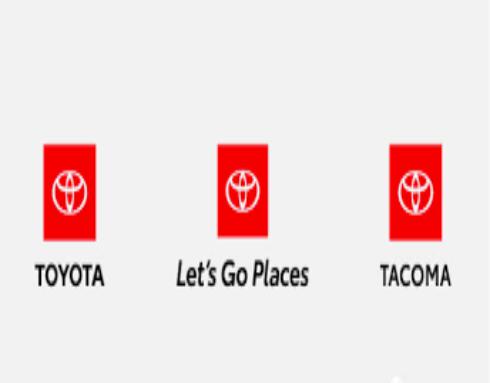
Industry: Transportation